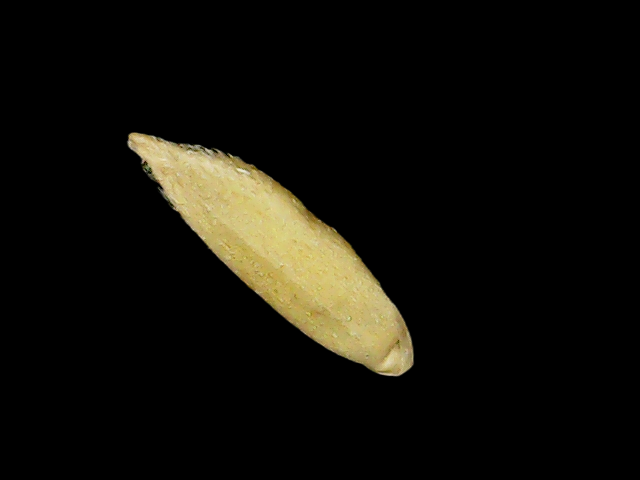
Rice variety: Binadhan17